Isidore de Lara

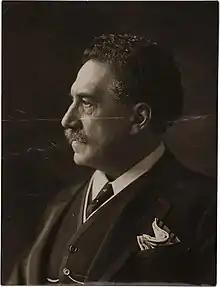
Portrait photograph of Isidore de Lara

Born in London, de Lara went to Milan in 1874 to study composition with Alberto Mazzucato and singing with Francesco Lamperti at the Milan Conservatory. In 1876 he went to Paris to study with Édouard Lalo. The following year he returned to London to take a position as a professor of singing at the Guildhall School of Music and Drama. He became known as a concert singer and a writer of vocal songs, of which his "The Garden of Sleep" (1877) and "After Silent Years" (1887) were particularly popular.